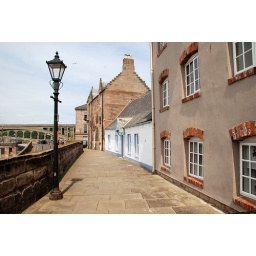
Berwick upon Tweed houses on town wall by river 27th June 2010